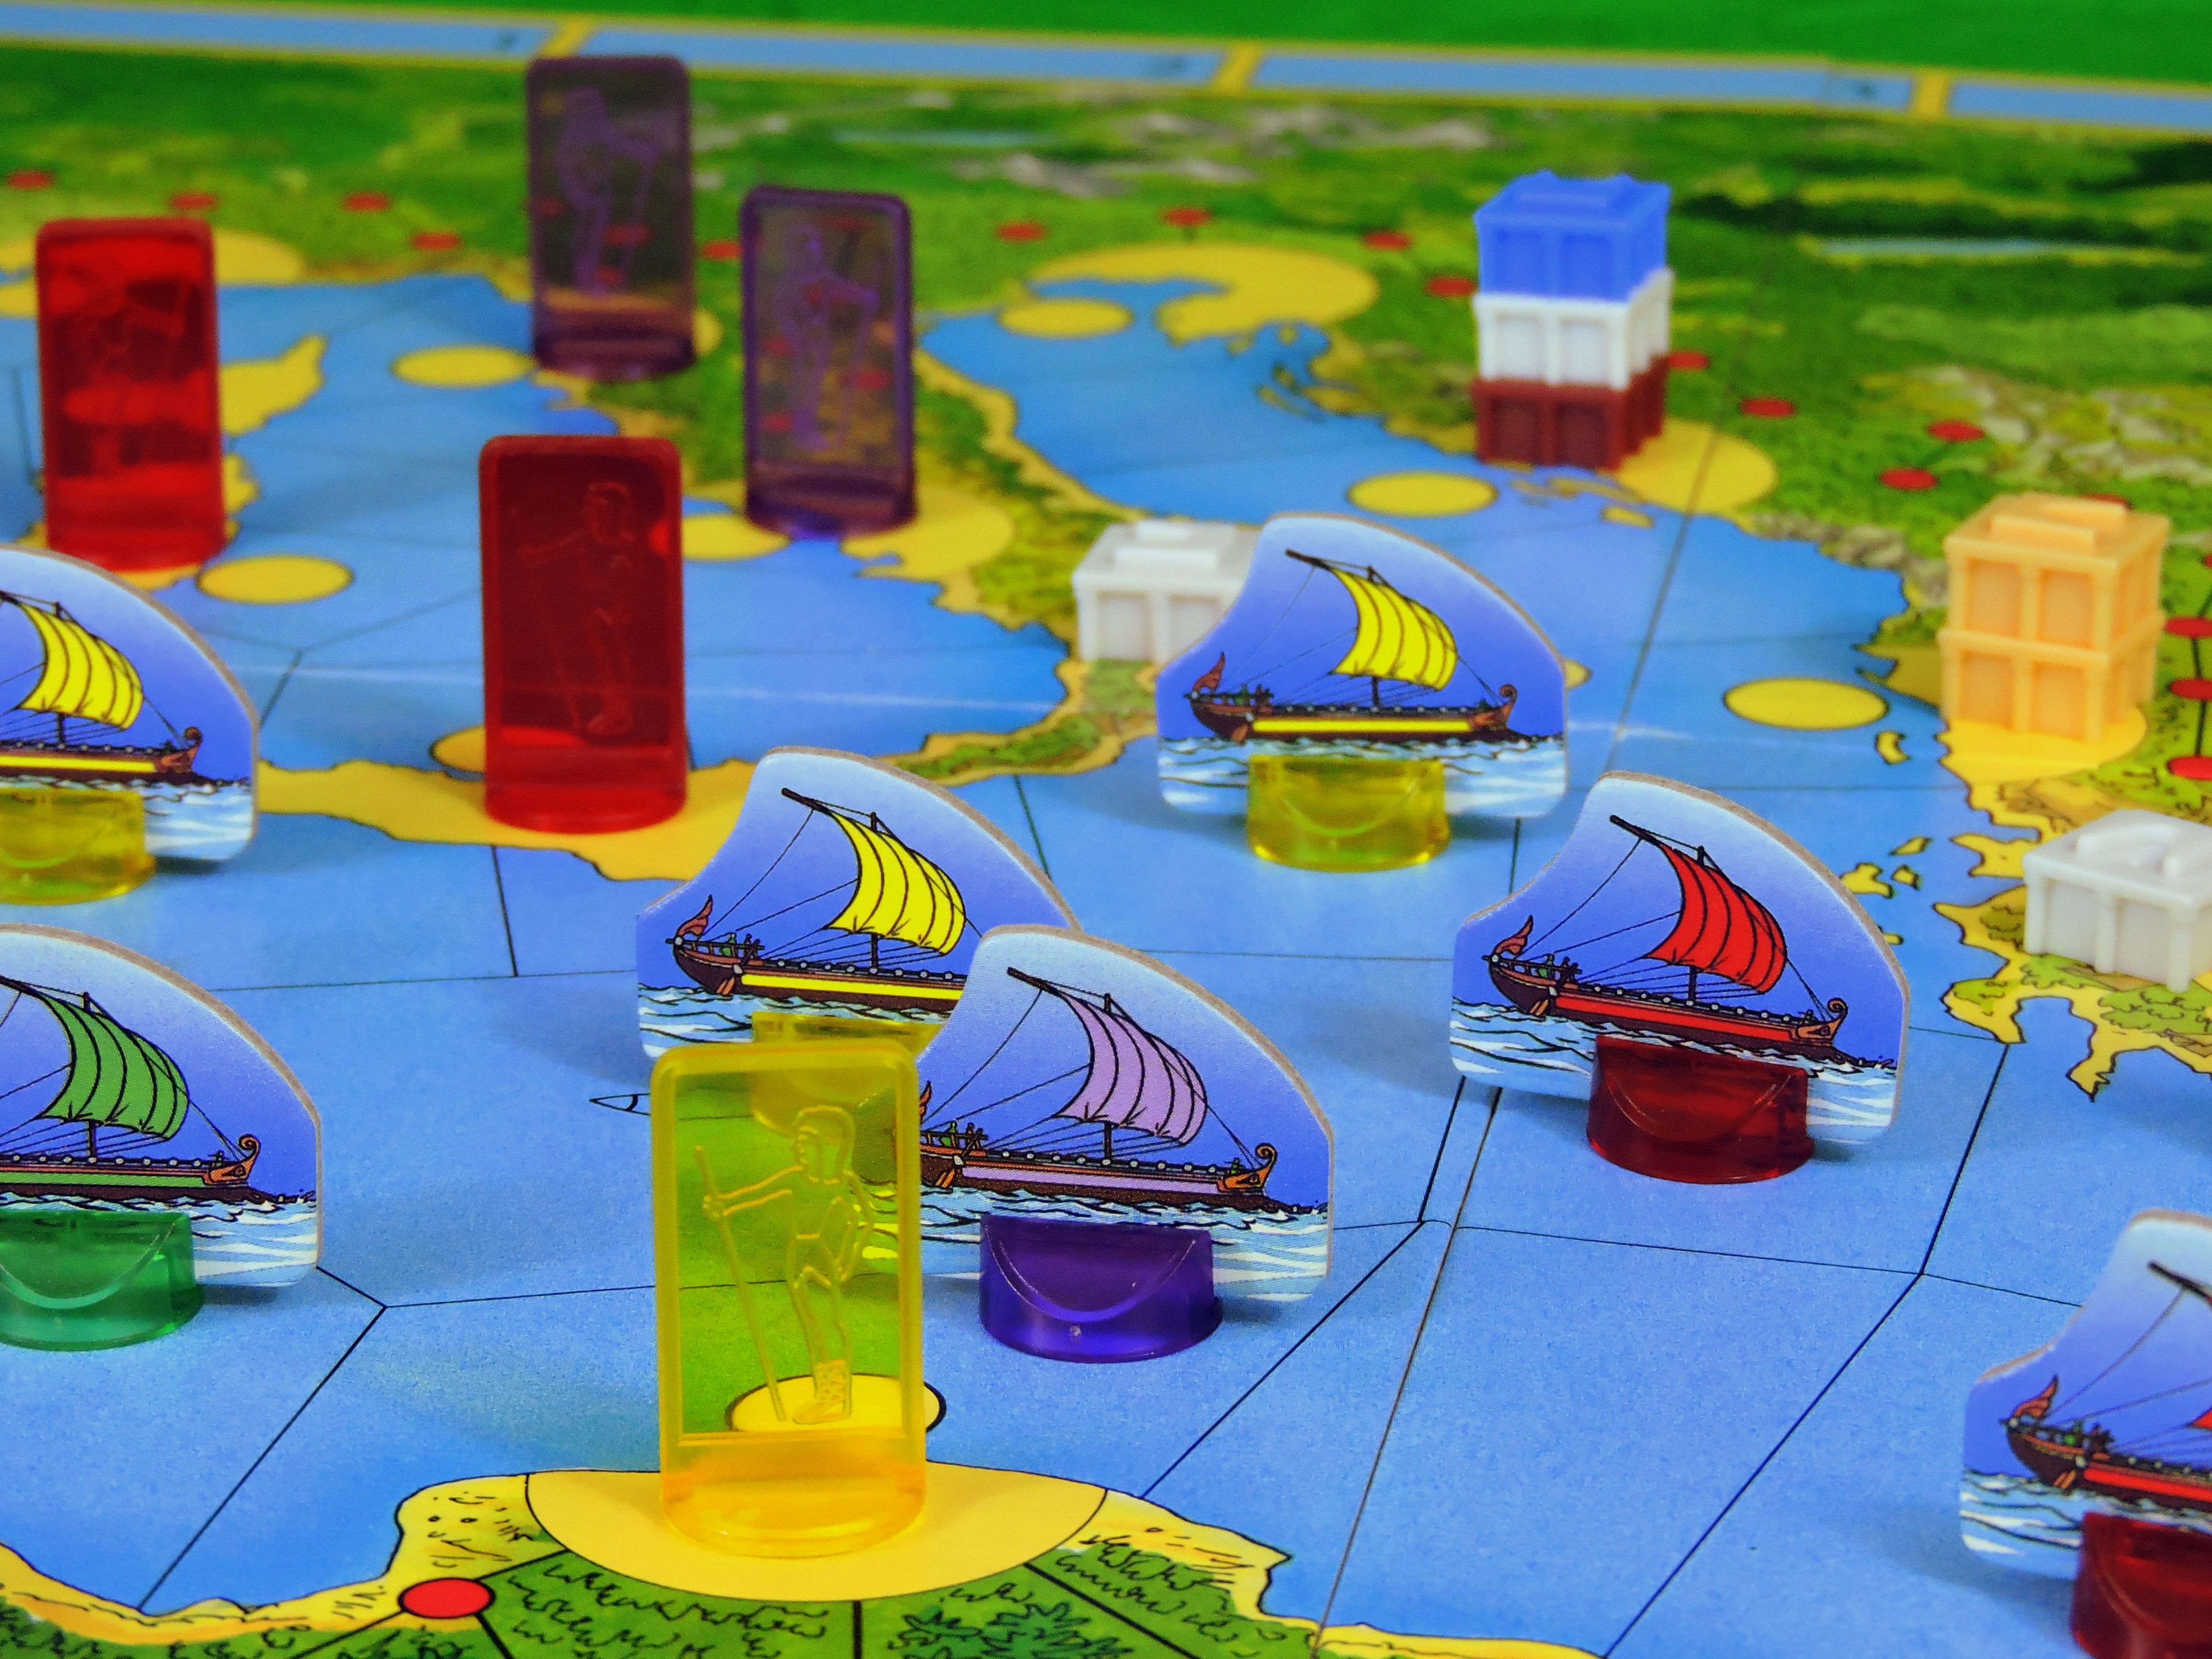
boat, game, play, recreation, toy, board game, playground, trade, games, screenshot, browse, pastime, gaming table